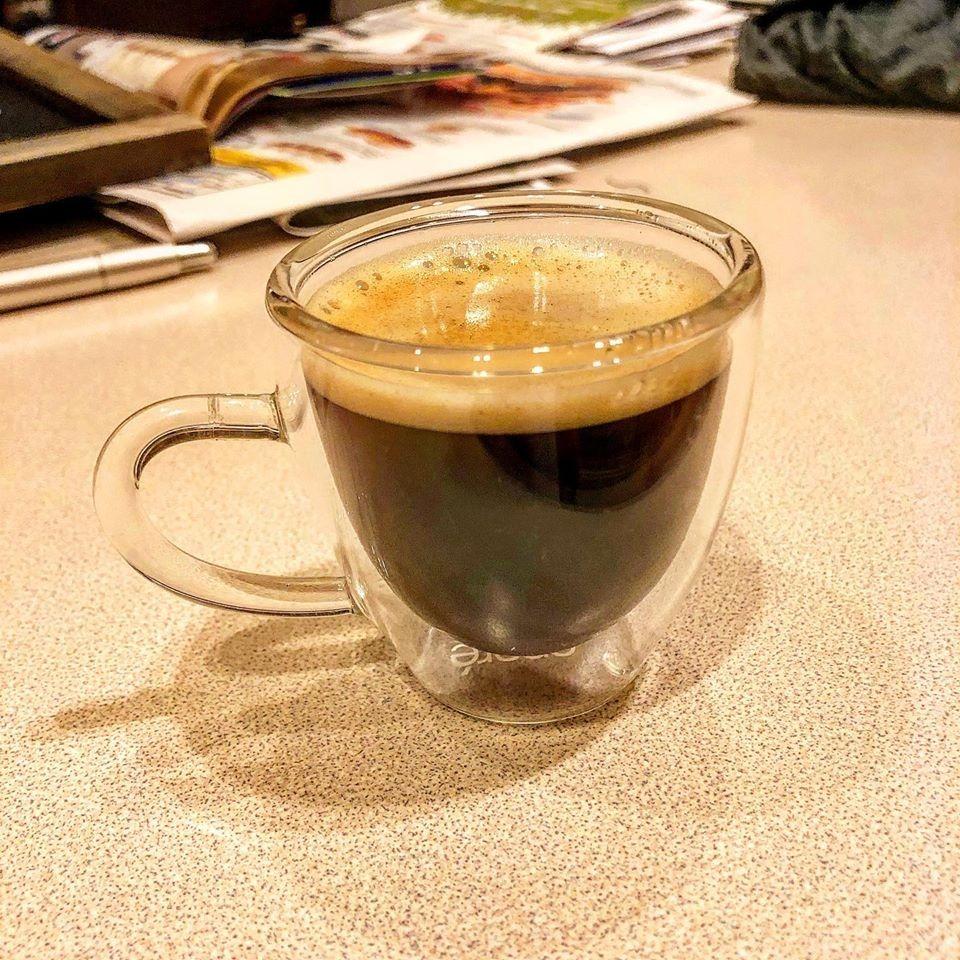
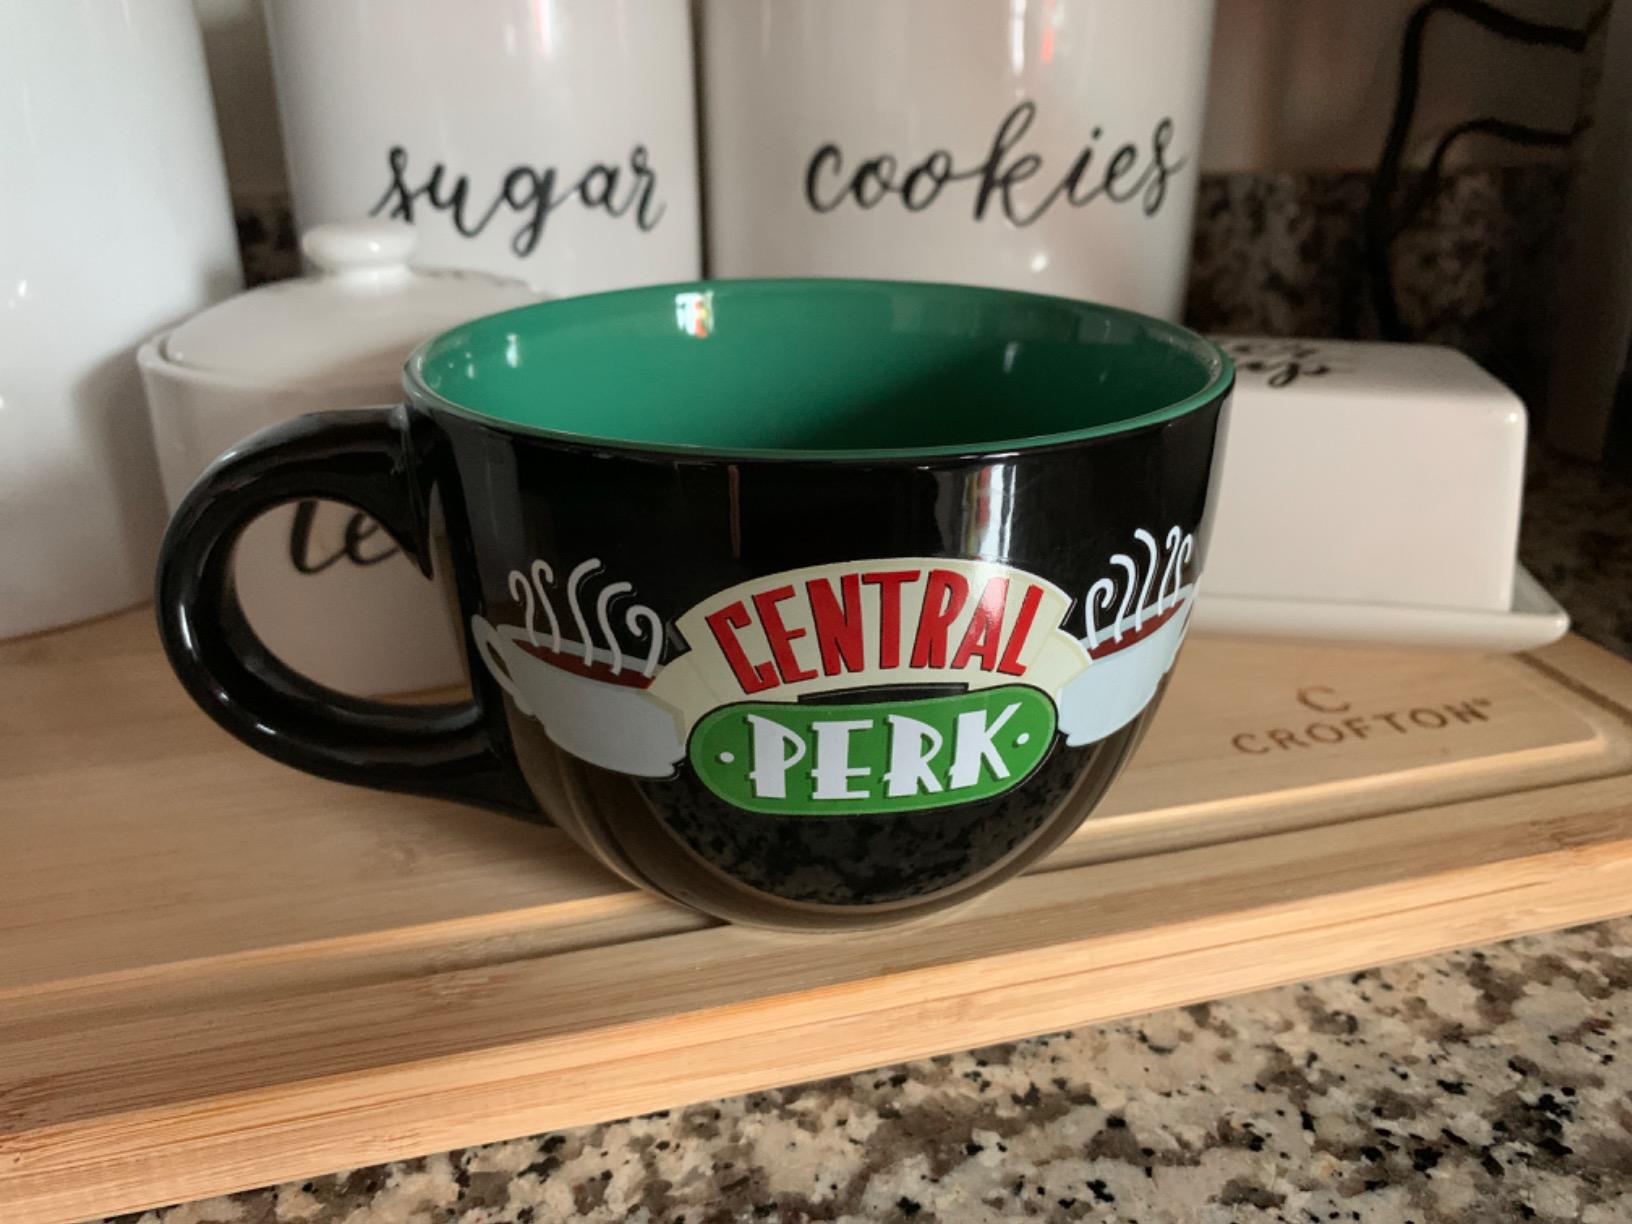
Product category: items_mug
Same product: no